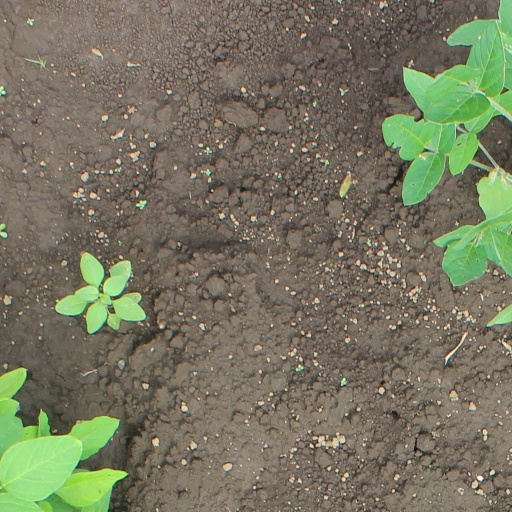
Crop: soybean